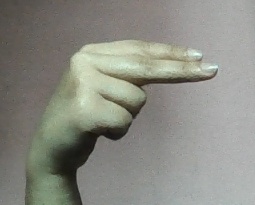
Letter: ain